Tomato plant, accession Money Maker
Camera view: horizontal (90 deg, fisheye); turntable rotation: 270 degrees
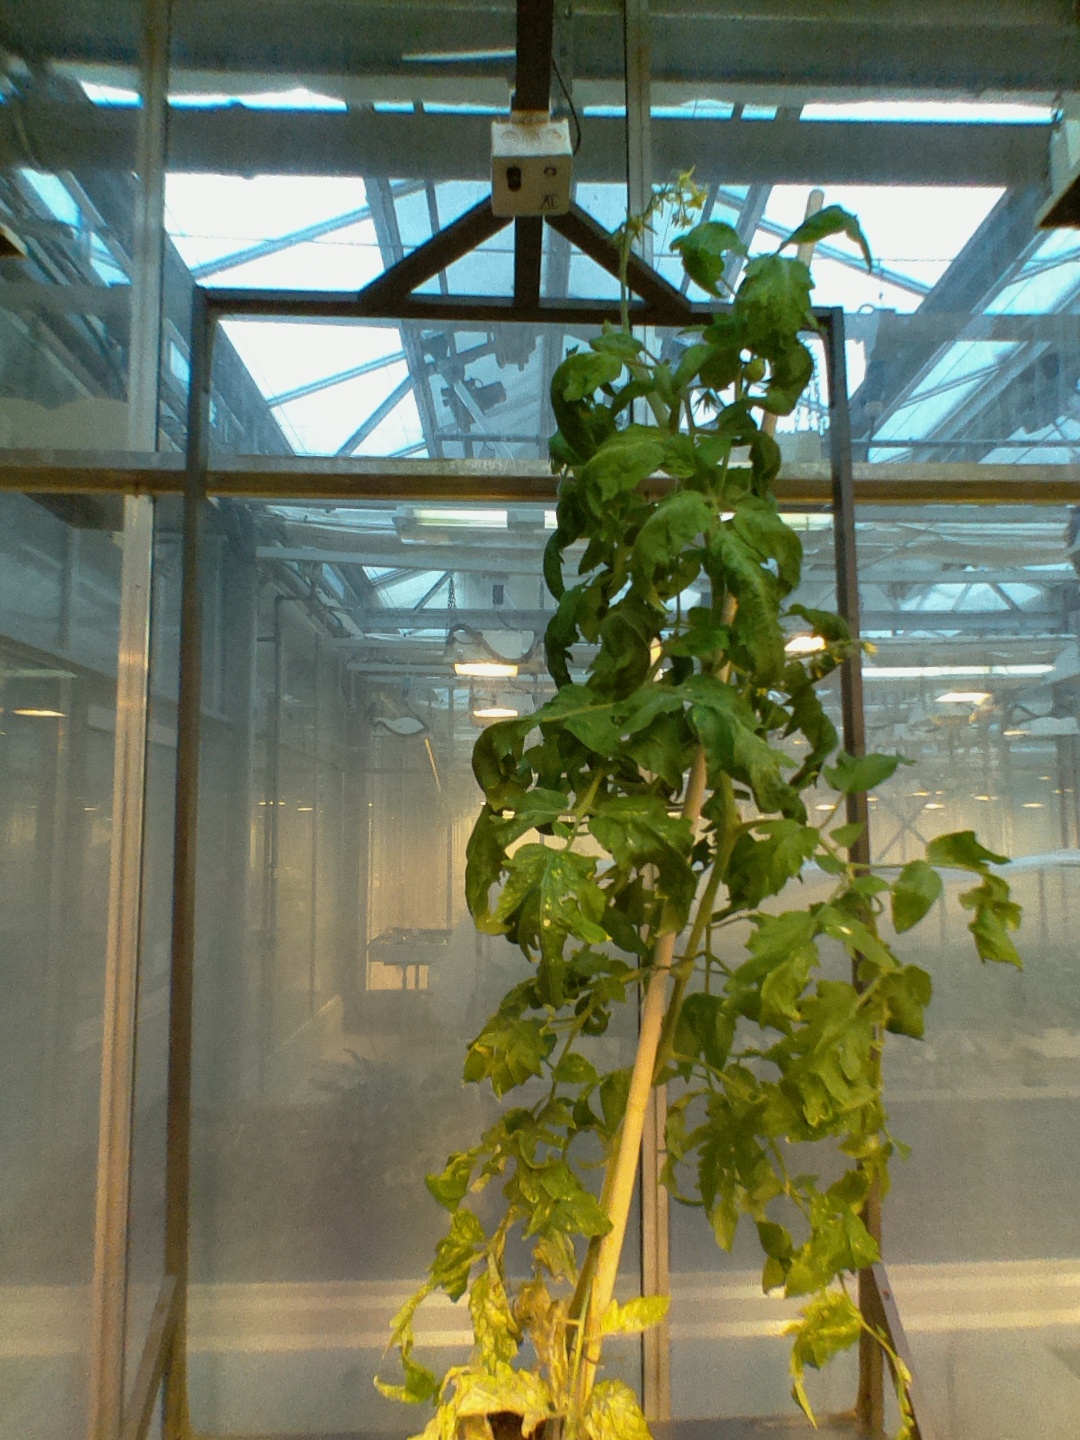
BBCH growth stage 72: 20%-30% of final fruit size